2022 NCAA Division I women's soccer championship game

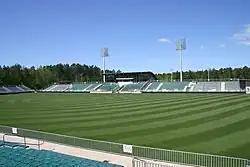
WakeMed Soccer Park hosted the match

The 2022 NCAA Division I women's soccer championship game (also known as the 2022 NCAA Division I Women's College Cup) was played on December 4, 2022, at WakeMed Soccer Park in Cary, North Carolina, and determined the winner of the 2022 NCAA Division I women's soccer tournament, the national collegiate women's soccer championship in the United States. This was the 41st. edition of this tournament organised by the NCAA.